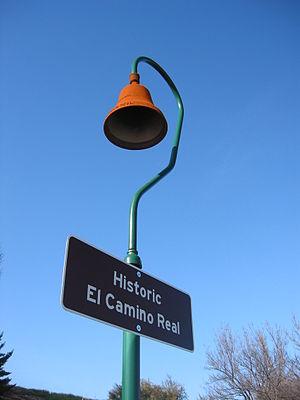
El Camino Real est la route historique des missions espagnoles de Californie construites entre 1683 et 1834 de Sonoma à San Diego.